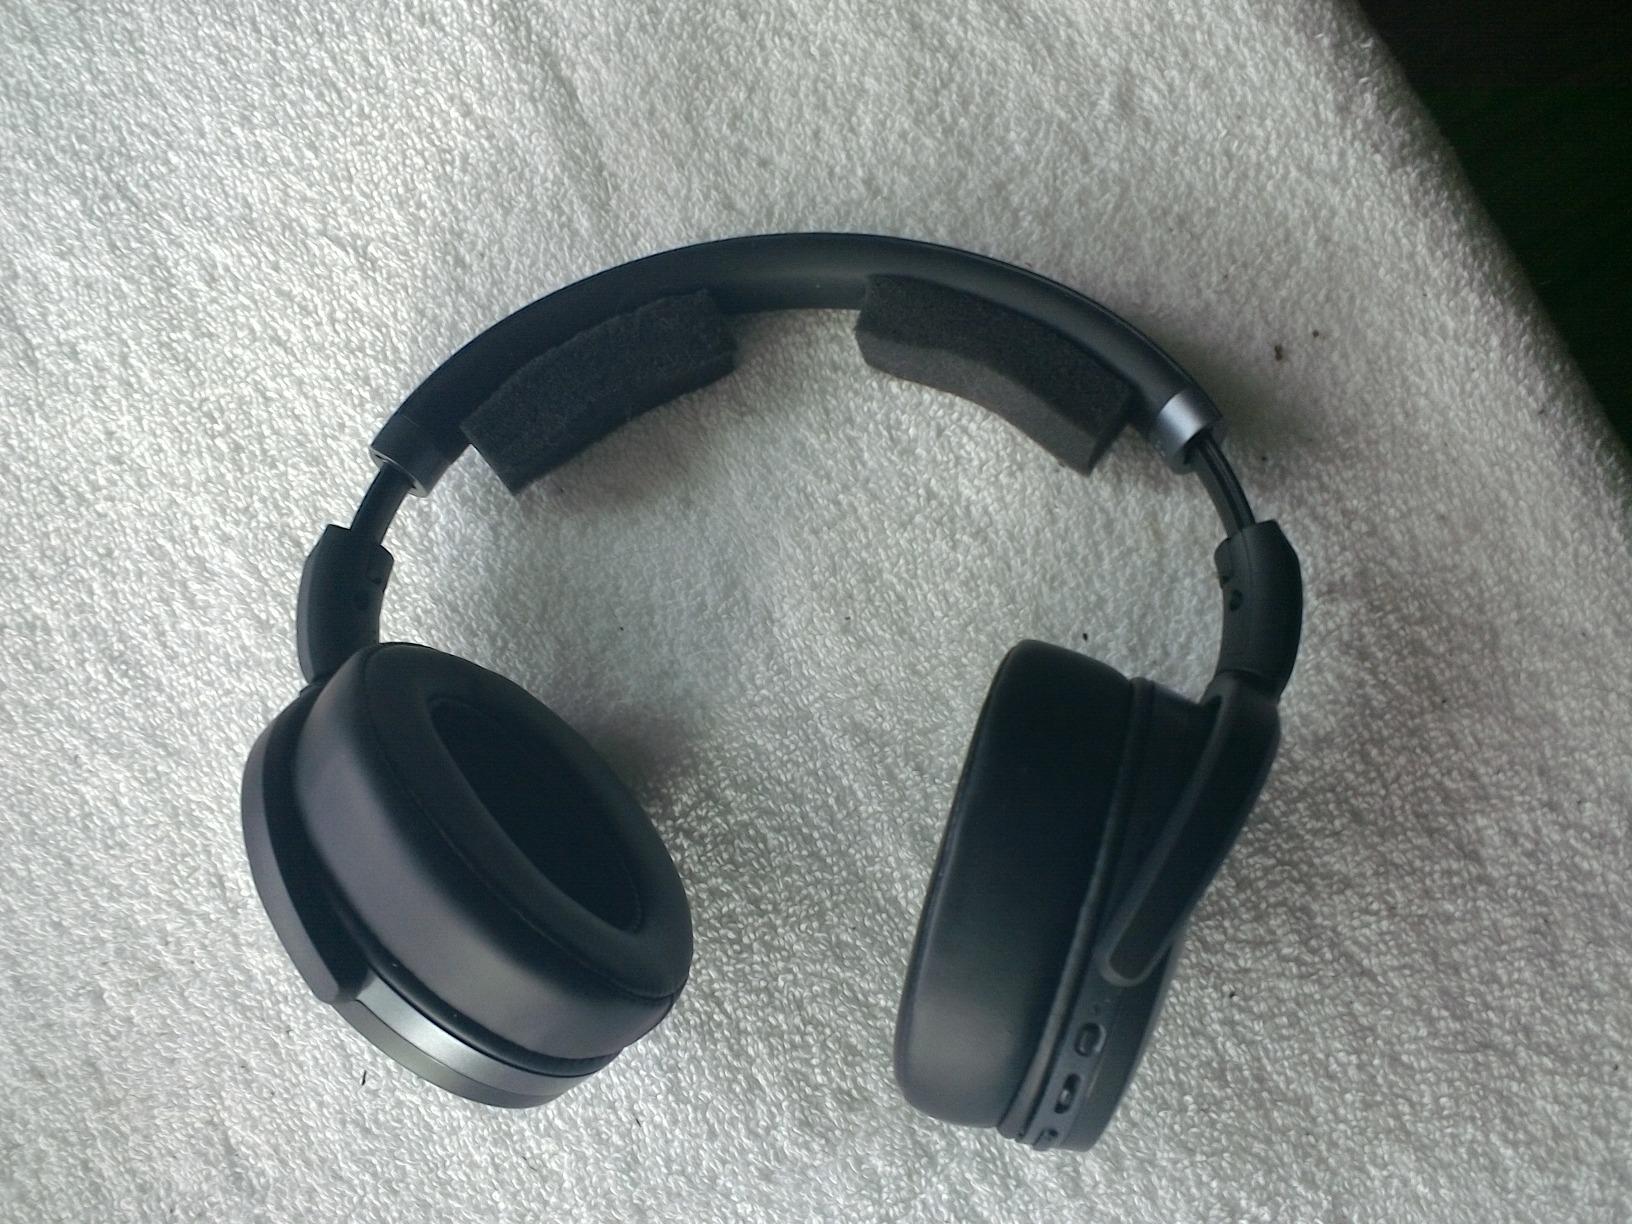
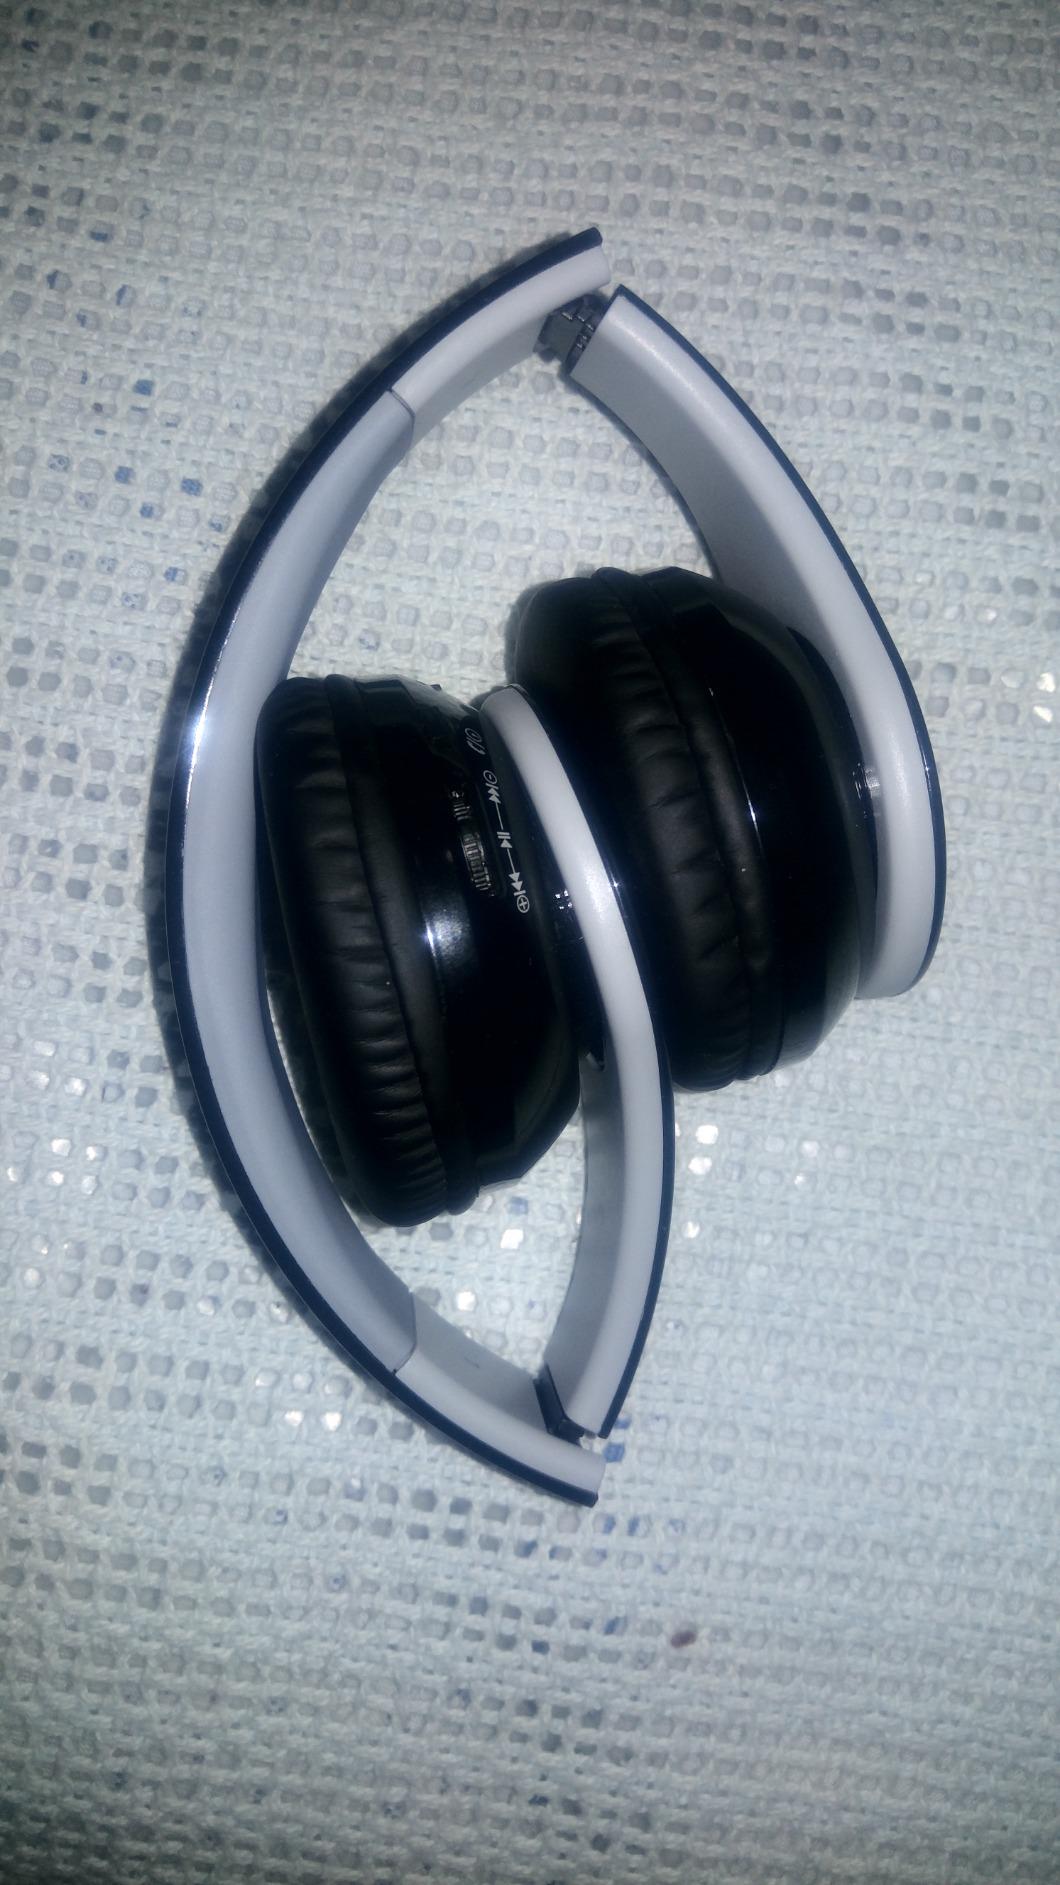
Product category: headphones
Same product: no